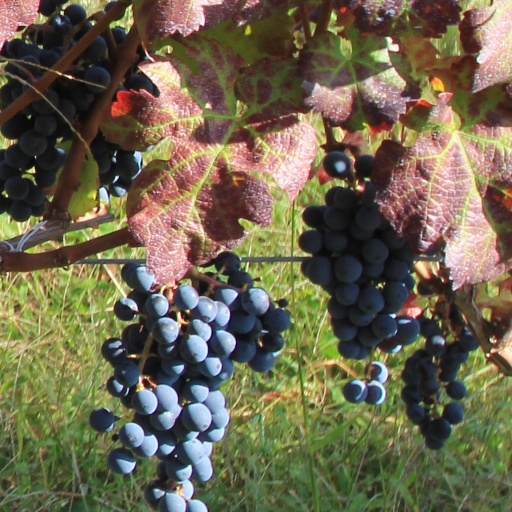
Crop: grape